Sacred Heart Pioneers men's ice hockey

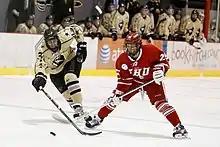
A game between Sacred Heart and Army in 2012

The school announced in 2020 that it would build a $60 million facility for its men's and women's ice hockey programs. After a delayed start, construction began on the Martire Family Arena in March 2021, with a new scheduled completion date of 2023 and a new price tag of $70 million. Martire Family Arena became Sacred Heart's first on-campus ice arena.